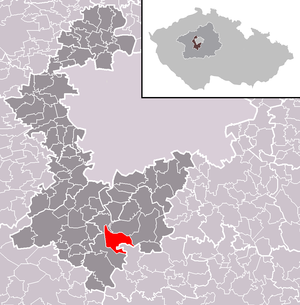
Hradišťko ou Hradišťko-pod-Medníkem est une commune du district de Prague-Ouest, dans la région de Bohême-Centrale, en République tchèque. Sa population s'élevait à 2 222 habitants en 2020.